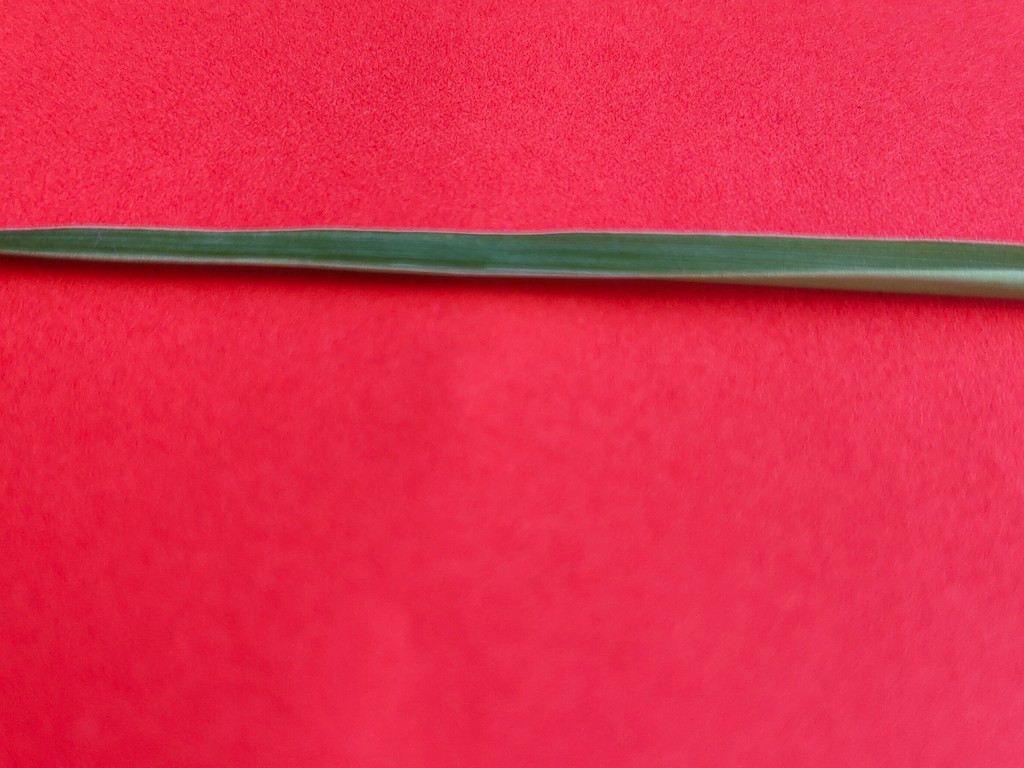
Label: Healthy